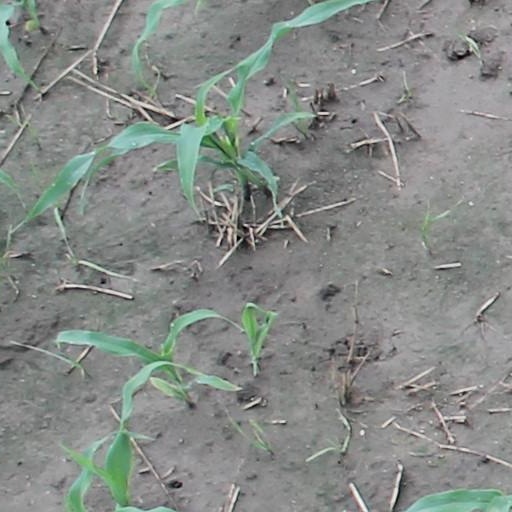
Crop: maize; corn